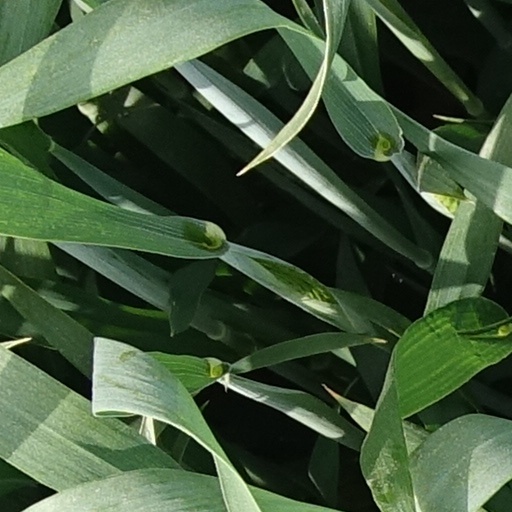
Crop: wheat